Friedrich von Rauch (born 1855)

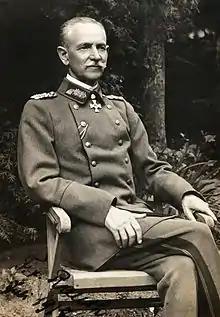
Friedrich von Rauch, 1917

Friedrich Leopold Bonaventura von Rauch (15 February 1855 in Berlin – 22 April 1935 in Berlin) was a Prussian general of the cavalry and born into an aristocratic Prussian family with a long history of military service.